American shad

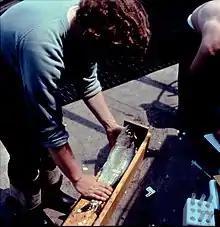
An American shad is measured during a survey at the Holyoke Dam fish ladder, " circa" 1970

Like most herring species, American shad are very high in omega 3 fatty acids and, in particular, contain nearly twice as much per unit weight as wild salmon. They are also very low in toxins such as PCBs, dioxins, and mercury by EPA estimates. The American or Atlantic shad ("A. sapidissima") is a valued food fish.